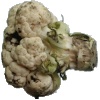
Label: Cauliflower 1